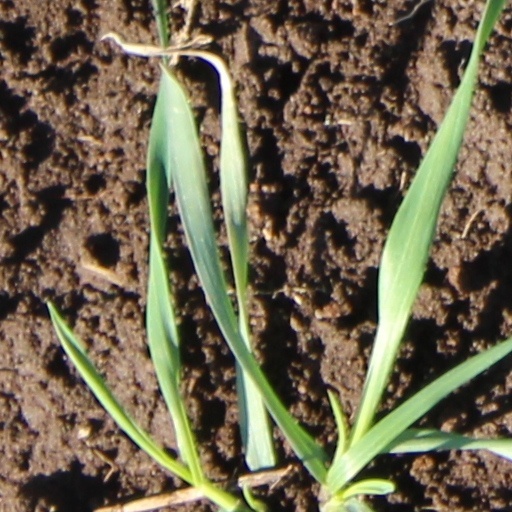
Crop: wheat